Murders of Kian delos Santos, Carl Arnaiz and Reynaldo de Guzman

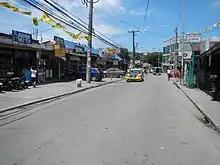
Barangay 160, Caloocan (in 2016), where the victim lived

At around 8:00 p.m. PST on August 16, 2017, officers of the Philippine National Police (PNP) led by PO3 Arnel Oares, were conducting a "one-time, big-time" anti-illegal drugs operation in Barangay 160, Caloocan where Delos Santos lived. During the anti-drug operation, Delos Santos went missing for almost an hour, which prompted his family to look for him at the nearest police station but failed to find him there. Several gunshots were then heard.